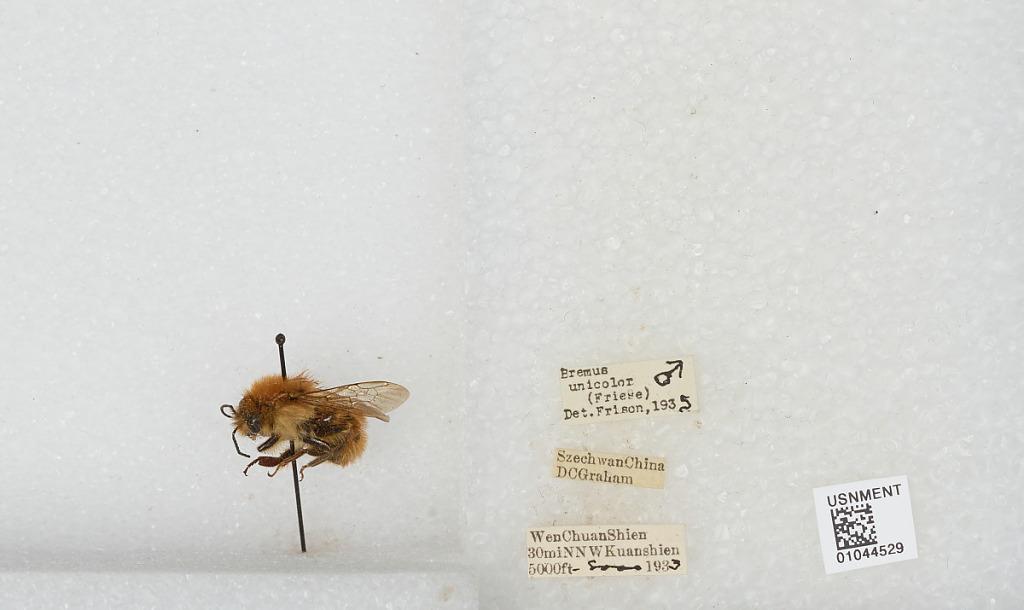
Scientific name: Bombus sp.
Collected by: D. Graham
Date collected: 1933--
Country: China
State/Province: Sichuan
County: Wenchuan Xian
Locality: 30mi NNW Kuanshien
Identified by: Frison